Alina Kashlinskaya

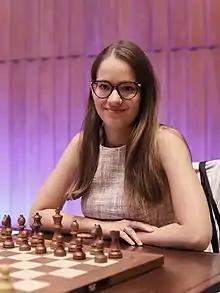
Kashlinskaya in 2022

Alina Anatolyevna Kashlinskaya (born 28 October 1993) is a Russian chess player playing for Poland. She holds the titles International Master and Woman Grandmaster, which FIDE awarded her in 2014 and 2009, respectively. Kashlinskaya is the 2019 European Women's Individual Chess Champion.